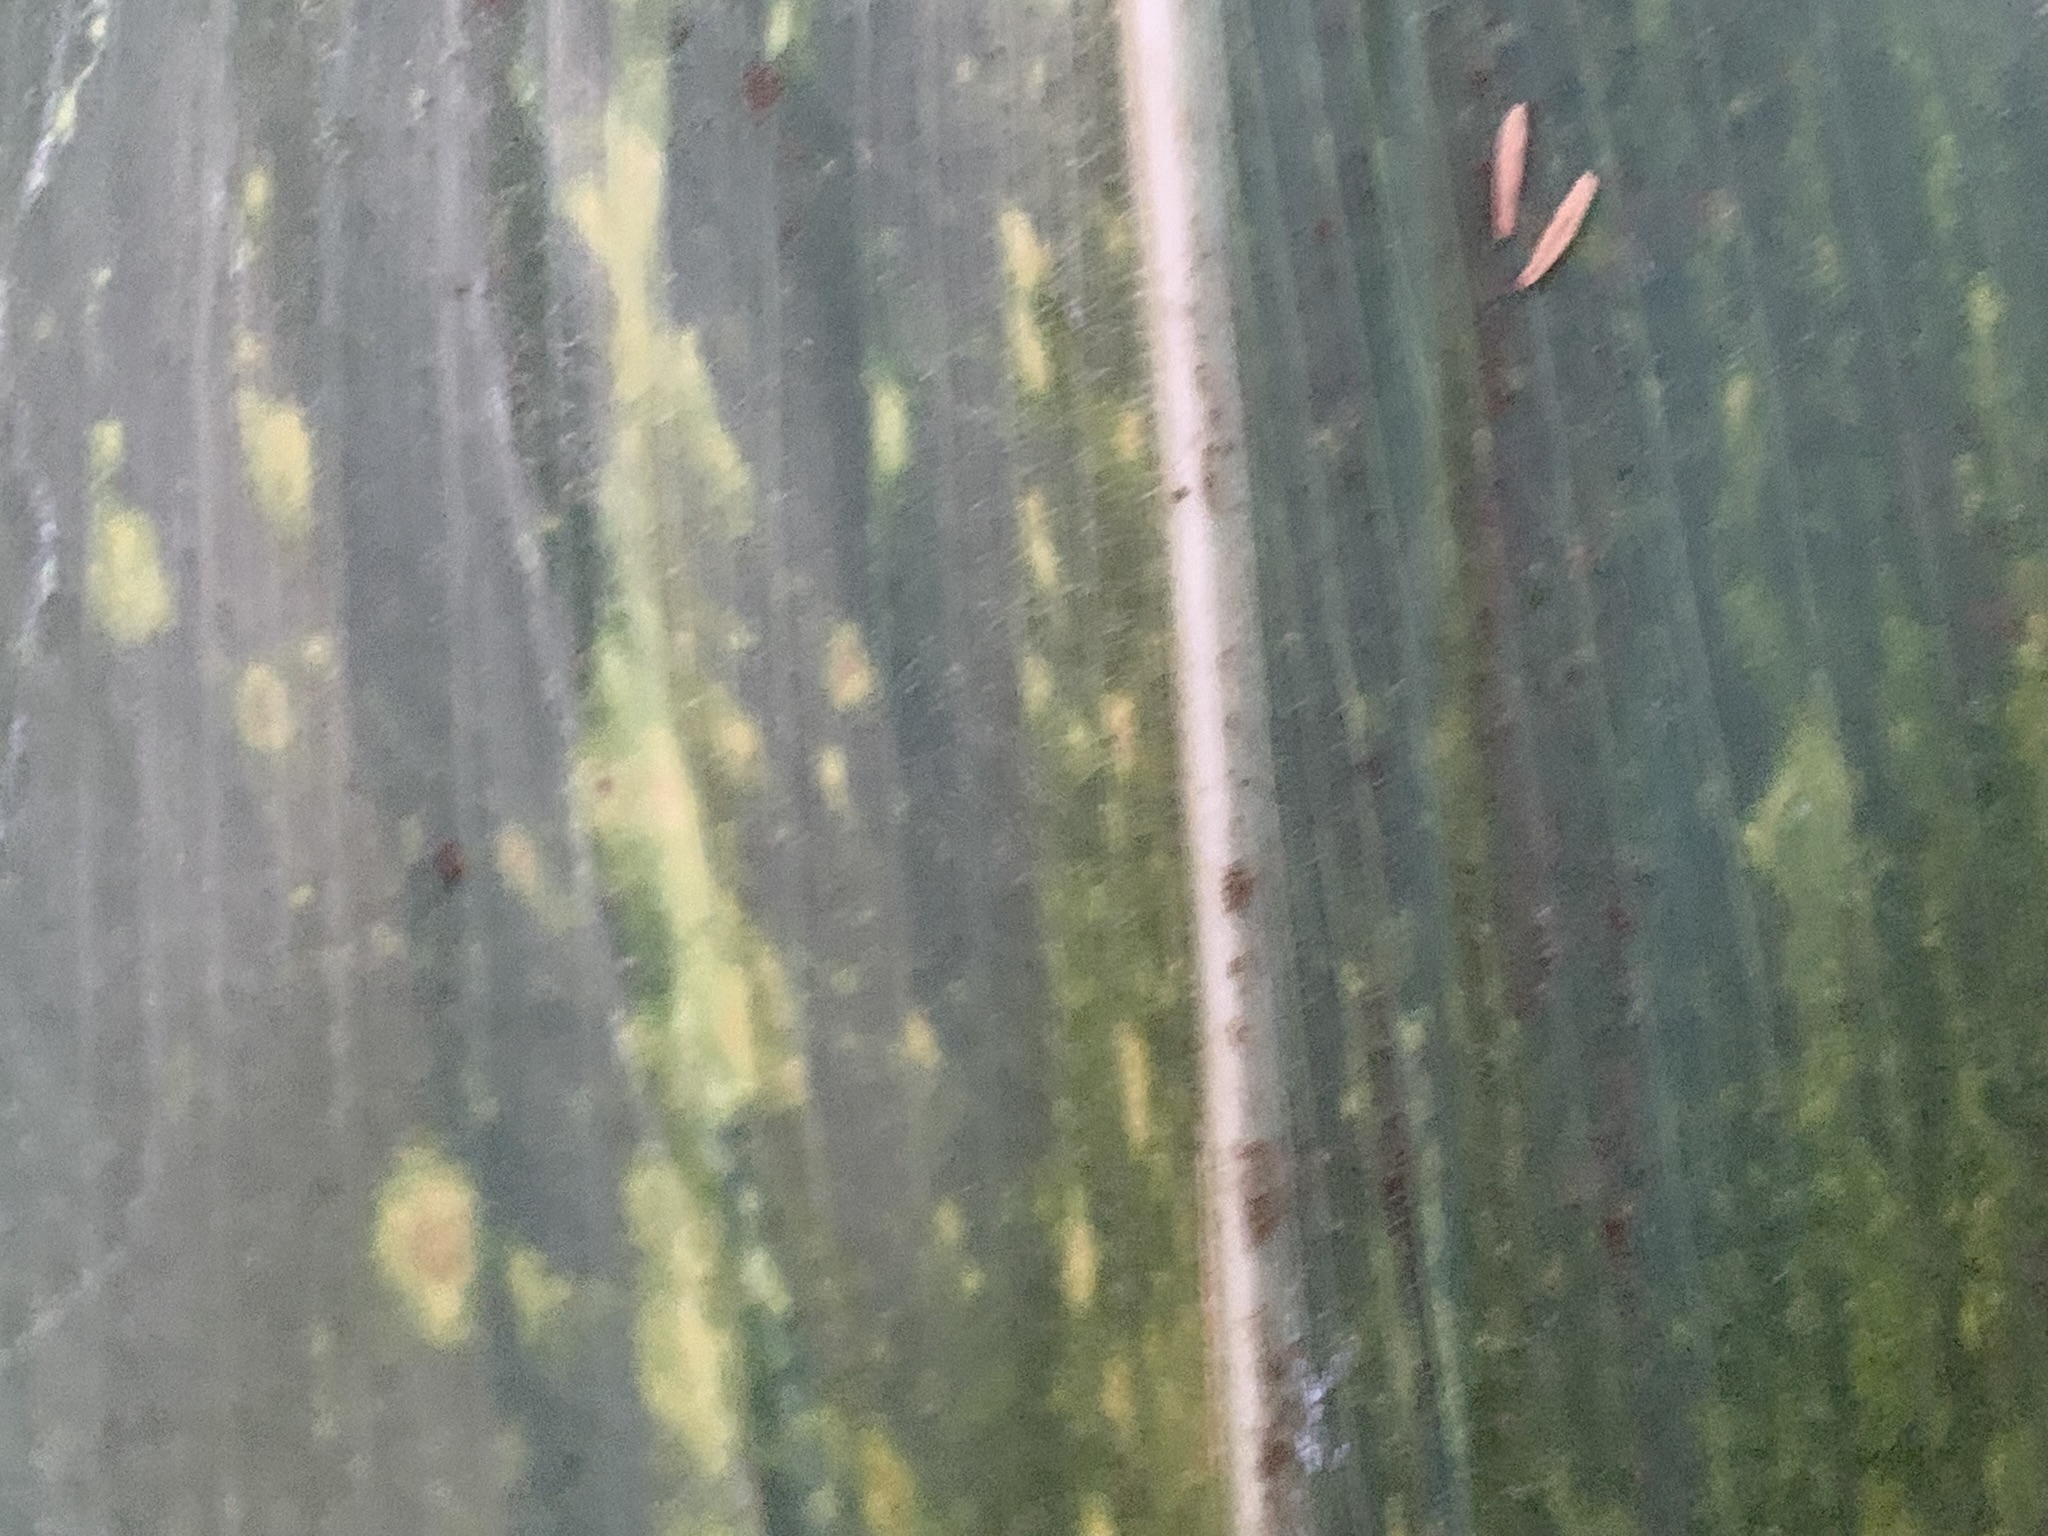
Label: MLN